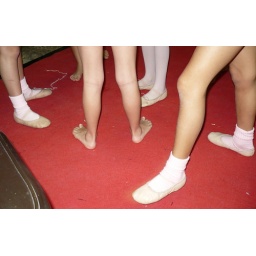
A romp around the house or a tiptoe through the grass will get you in touch wit the earth you belong to.